Fairy Flag

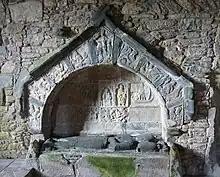
Tomb of Alasdair Crotach (1450–1547), St Clement's Church, Rodel, Harris. Male descendants of the flag's bearers were said to be entombed within the same church until the lineage died out.

In 1772, Thomas Pennant made a tour of the Hebrides and later published an account of his travels. One of the things Pennant noted while visiting the Isle of Skye, was the Fairy Flag. According to Pennant, the flag was named ""Braolauch shi"", and was given to the MacLeods by Titania the ""Ben-shi"", wife of Oberon, king of the fairies. Titania blessed the flag with powers which would manifest when the flag was unfurled three times. On the third time, the flag and flag-bearer would be carried off by an invisible being, never to be seen again. The family of ""Clan y Faitter"" had the task of bearing the flag, and in return for their services, they possessed free lands in Bracadale. Pennant related how the flag had already been produced three times. The first occasion was in an unequal battle between the MacLeods and the Macdonalds of Clanranald. On the unfurling of the flag, the MacLeod forces were multiplied by ten. The second time the flag was unfurled to preserve the life of the lady of the clan, and thus saved the clan's heir. Pennant then declared that the flag was unfurled a third time to save his own life. He stated that the flag was by then so tattered that Titania did not seem to think it worth taking back. Pennant also noted the belief of the MacLeod's Norse ancestry and the magical raven banners said to have been used by the Vikings in the British Isles.